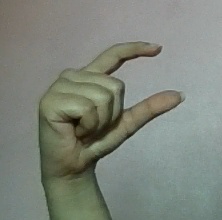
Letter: dal